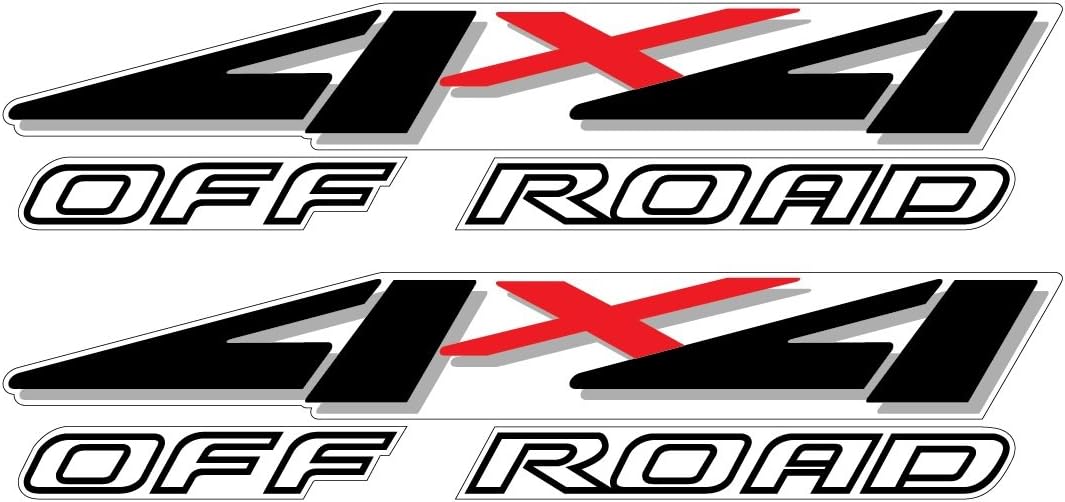
Vinylmark LLC 4x4 Decals - 1999 to 2001 Fits Ford Truck Bed (Black)
Category: Automotive
Restore your vehicle to it's original condition with decals that were professionally designed and manufactured with the digital printing industries finest equipment.
Features: Same size as originals | Comes in a set of two decals | Excellent for repair or replacement | Rated for 3 years without fading